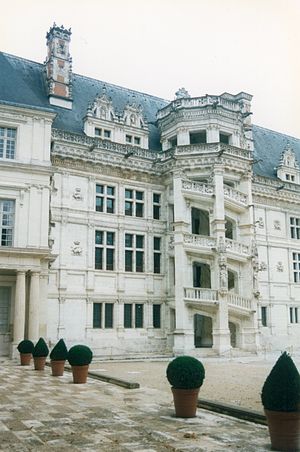
Slottene i Loire / Liste og placering af slottene i Loire
Slottene i Loire er en samlebetegnelse for en gruppe af slotte, der alle er placeret i nærheden af Loiredalen i Frankrig. Langt størstedelen af slottene er bygget under den franske Renaissance, på et tidspunkt hvor det franske hof, opholdt sig i regionen.